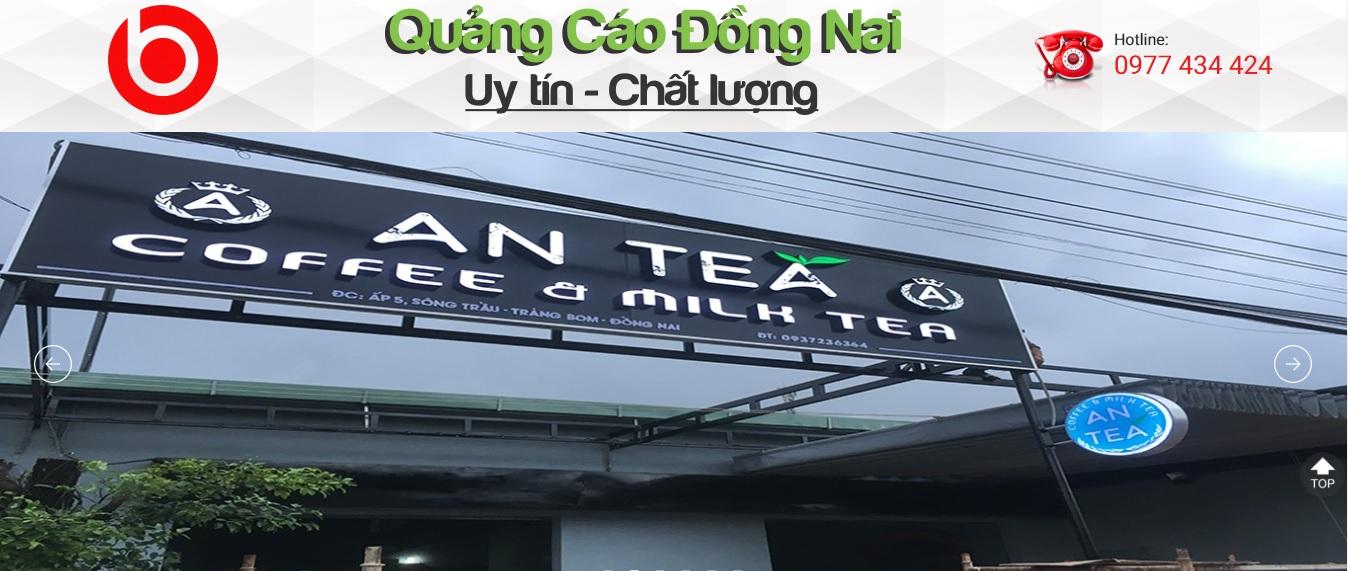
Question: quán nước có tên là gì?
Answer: quán nước có tên là an tea